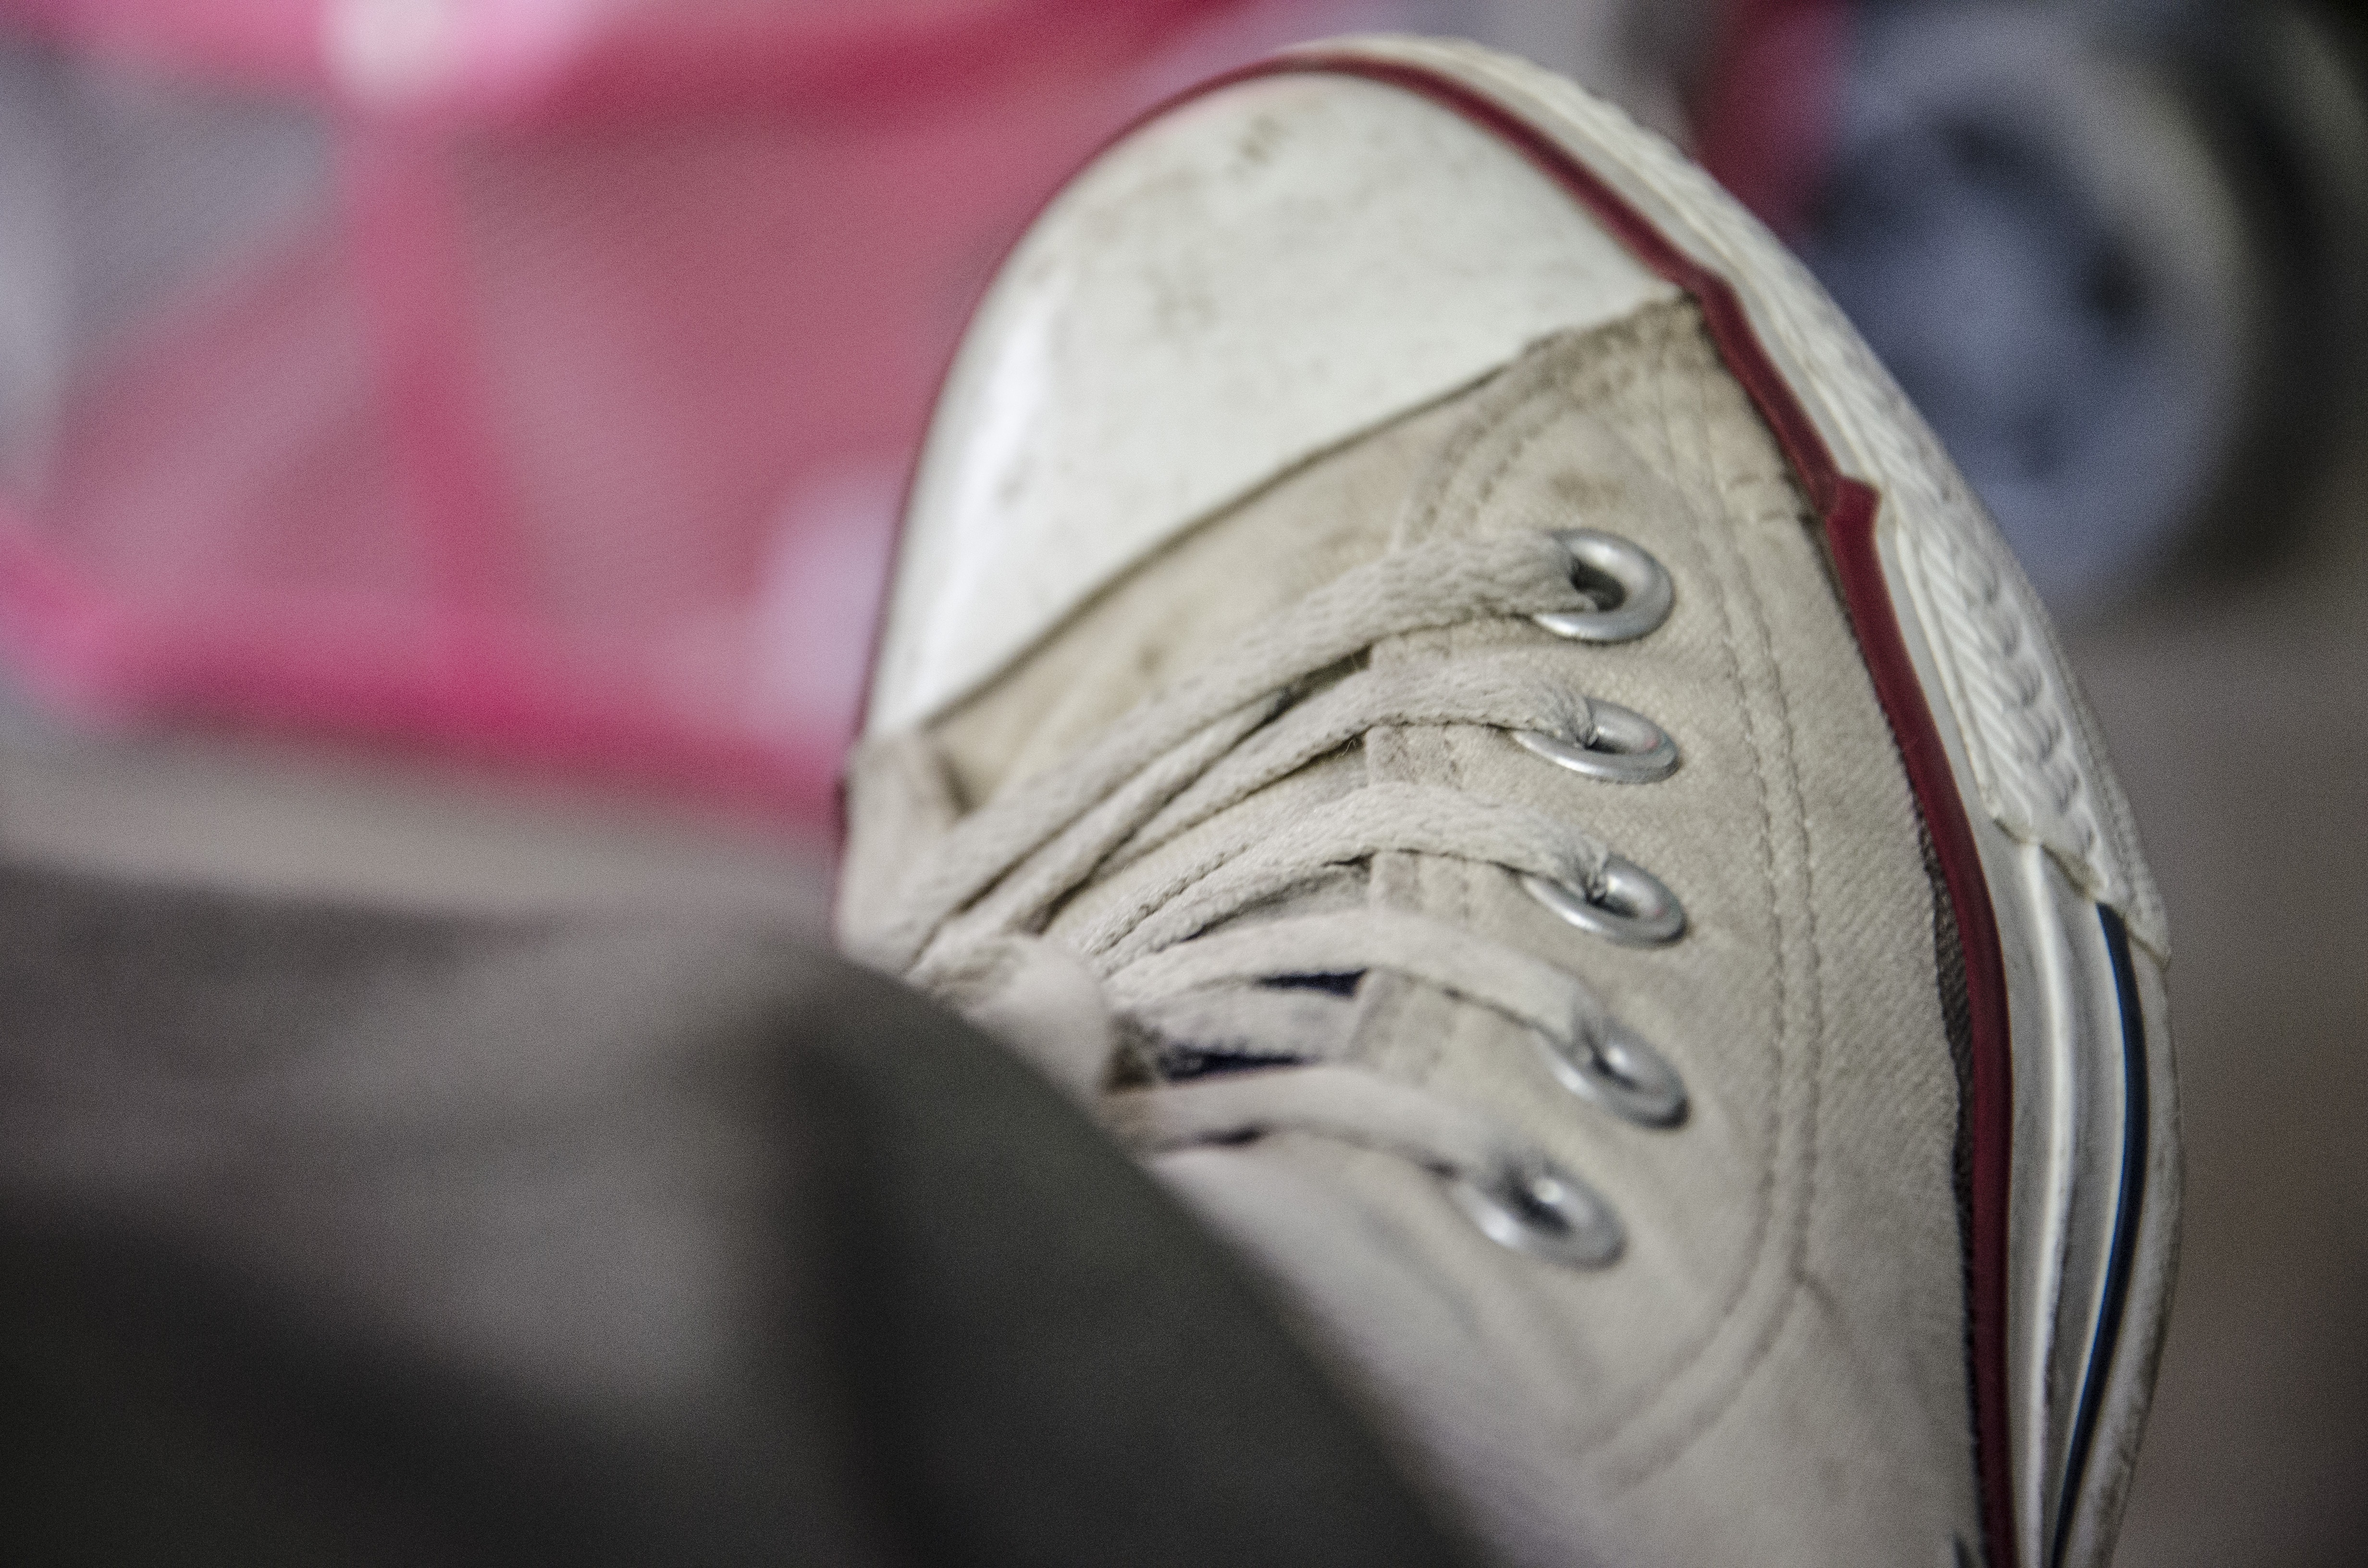
hand, shoe, white, photography, red, color, pink, all star, close up, converse, footwear, shape, macro photography, slippers